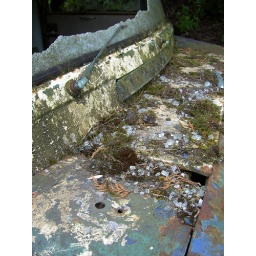
A rusty Bedford van in Garrigill